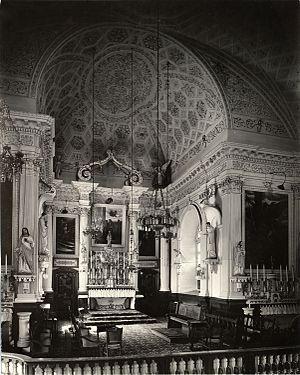
Église de la Visitation de la Bienheureuse-Vierge-Marie
L'église de la Visitation de la Bienheureuse-Vierge-Marie que l'on nomme aussi plus simplement l'église de la Visitation, est la seule église de style traditionnel québécois sur l'île de Montréal. Construite en pierres des champs entre 1749 et 1751, elle est la plus ancienne église de Montréal encore debout. La façade, modifiée entre 1850 et 1870, est en pierres de taille. Elle est située au 1847, boulevard Gouin Est, au Sault-au-Récollet dans l'arrondissement Ahuntsic-Cartierville, à Montréal.